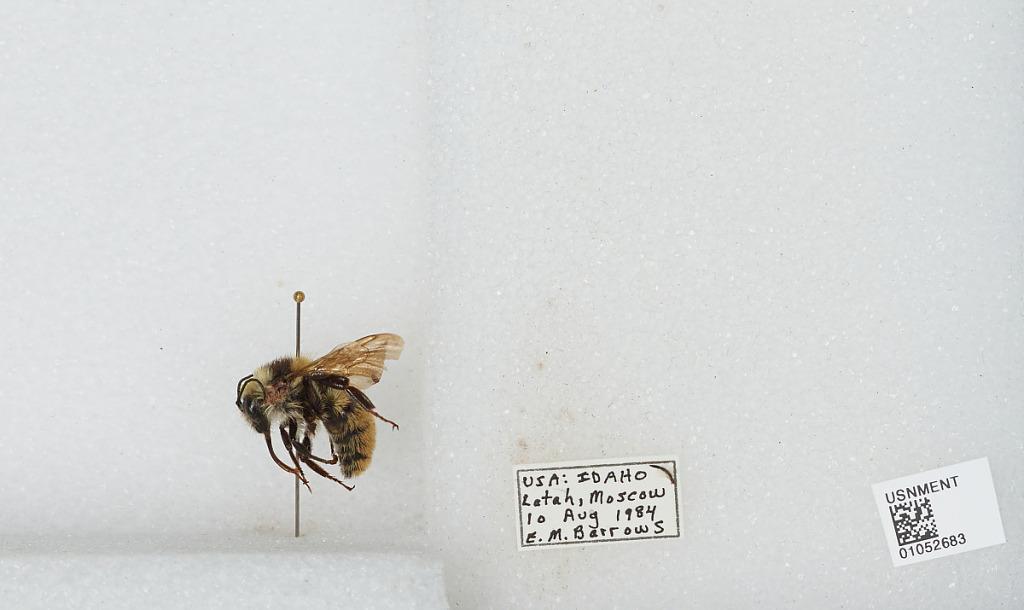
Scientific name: Bombus sp.
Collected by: E. Barrows
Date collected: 1984-8-10
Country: United States
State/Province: Idaho
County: Latah
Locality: Moscow
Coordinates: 46.73, -117